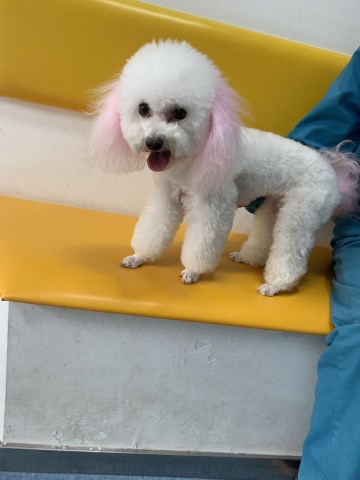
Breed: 3083-n000117-Bichon_Frise